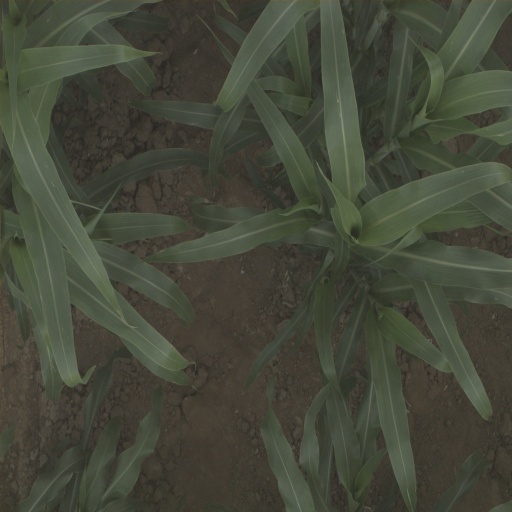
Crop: sorghum